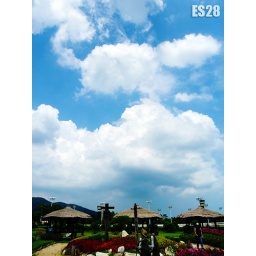
blue sky by es28